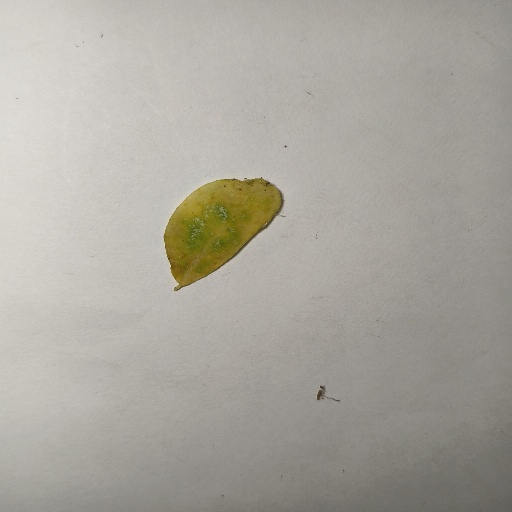
Species: Sojina
Leaf condition: Yellow Leaf